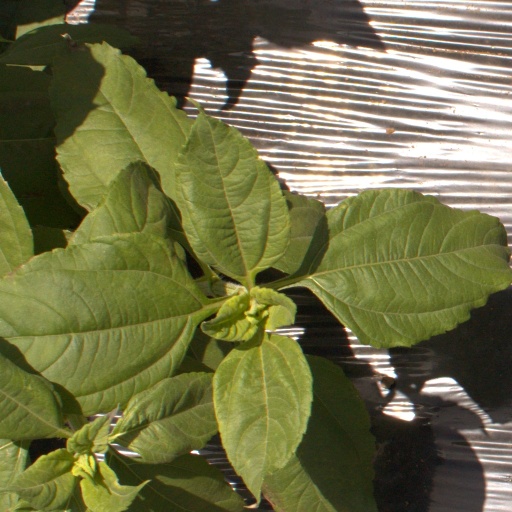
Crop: Jerusalem artichoke